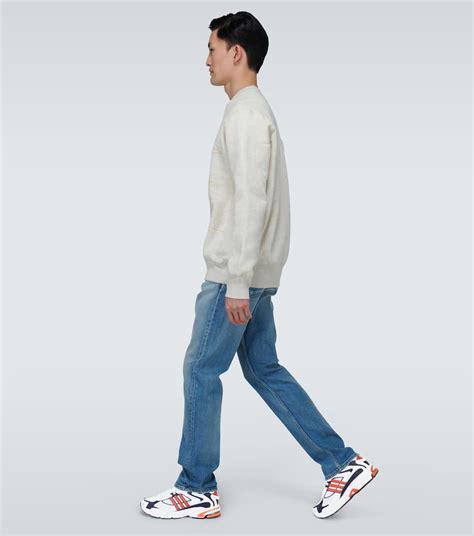
Brand: Adidas
Model: Response Cl